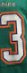
Number: 3